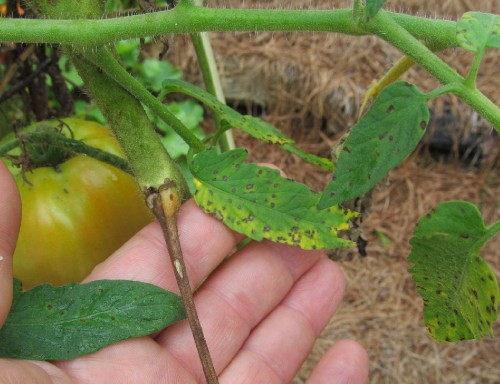
Labels: Tomato Septoria leaf spot, Tomato Septoria leaf spot, Tomato Septoria leaf spot, Tomato Septoria leaf spot